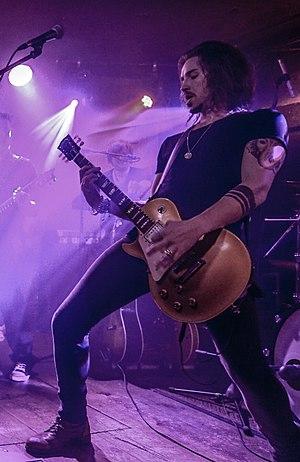
Gil Ofarim, de son vrai nom Gil Doron Reichstadt Ofarim, né le 13 août 1982 à Munich, est un auteur-compositeur-interprète, chanteur et guitariste allemand.